O esca viatorum

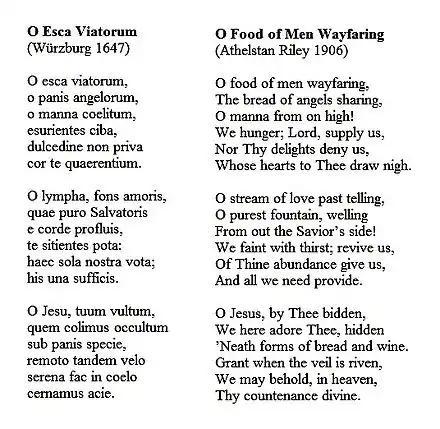
Latin text with the English adaptation "O Food of Men Wayfaring" by Athelstan Riley (1906)

The hymn consists of three verses with the rhyme scheme A-A-B-C-C-B. The first verse of the prayer expresses the desire to unite with Christ in eucharistic communion by means of his body; the second, by means of his blood. In the third verse, the singer's longing becomes eschatologic, and goes for the vision of Christ's face unveiled, whose hidden presence he adores in the eucharistic species.